Greg Wohlwend

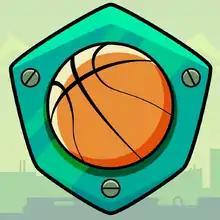
"Gasketball" icon

Riding the earnings from "Solipskier", Mikengreg continued to pay themselves their same salary but now had the means to try new ideas. Wohlwend estimated that they discarded about six "fairly polished prototypes" over the development of their next game, "Gasketball". They were able to live on $20–25,000 a year each in Iowa for the next two years while working on the new game. Wohlwend made somewhat more income due to other collaborations, such as "Puzzlejuice" with Asher Vollmer, but shared his income with Boxleiter. Even though "Solipskier" was successful, the duo did not have a following comparable to indie developers like Team Meat and thus felt like their external pressure was low. Instead, their pressure was internal. Wohlwend said he worked 100-hour weeks with no weekends or vacations while living off of the "Solipskier" funds. In making "Gasketball", Boxleiter and Wohlwend felt that their game quality had improved continually, but found the idea of a million-person audience "daunting". Wohlwend questioned whether he could even recreate "Solipskier" success. When they ran out of money, Boxleiter borrowed money from his parents, and eventually they both went homeless, living off of the couches of friends.